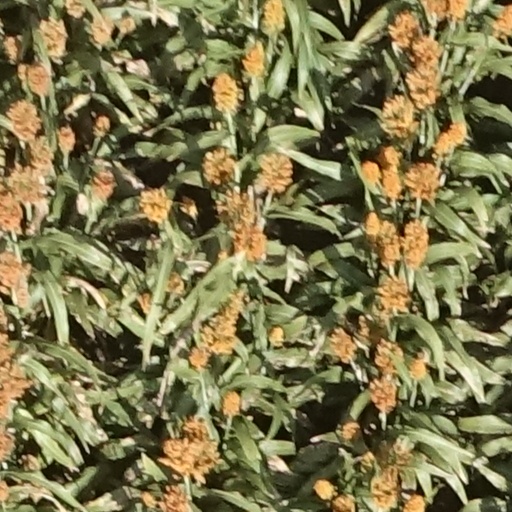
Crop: sorghum